Ann Baker

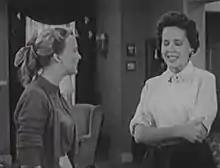
Ann Baker and Mary Brian in the "Meet Corliss Archer" episode "Corliss the Cheerleader"

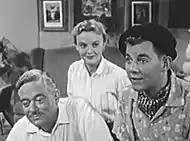
John Eldredge with Ann Baker and Robert Ellis in "Meet Corliss Archer", 1955

While she was a high school student, Baker worked as a model for "Mademoiselle", "Junior Bazaar", Thomassetti Shoes, and M. K. T. Railroad. Moving to California increased her opportunities for modeling, and by July 1954, her image had been seen on "100 or more magazine covers, billboards and the like".